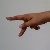
The image shows a hand gesture representing the letter 'P' in Indian Sign Language.